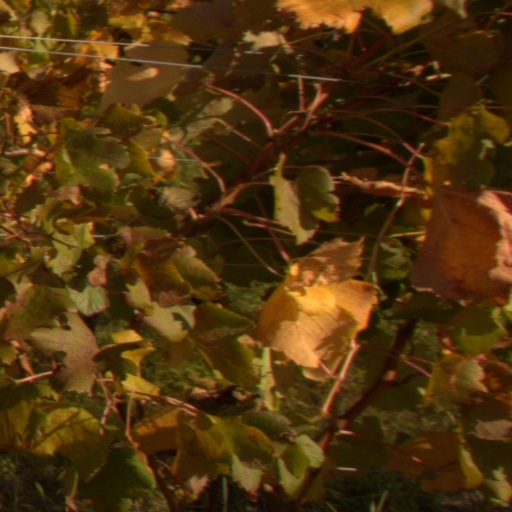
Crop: grape